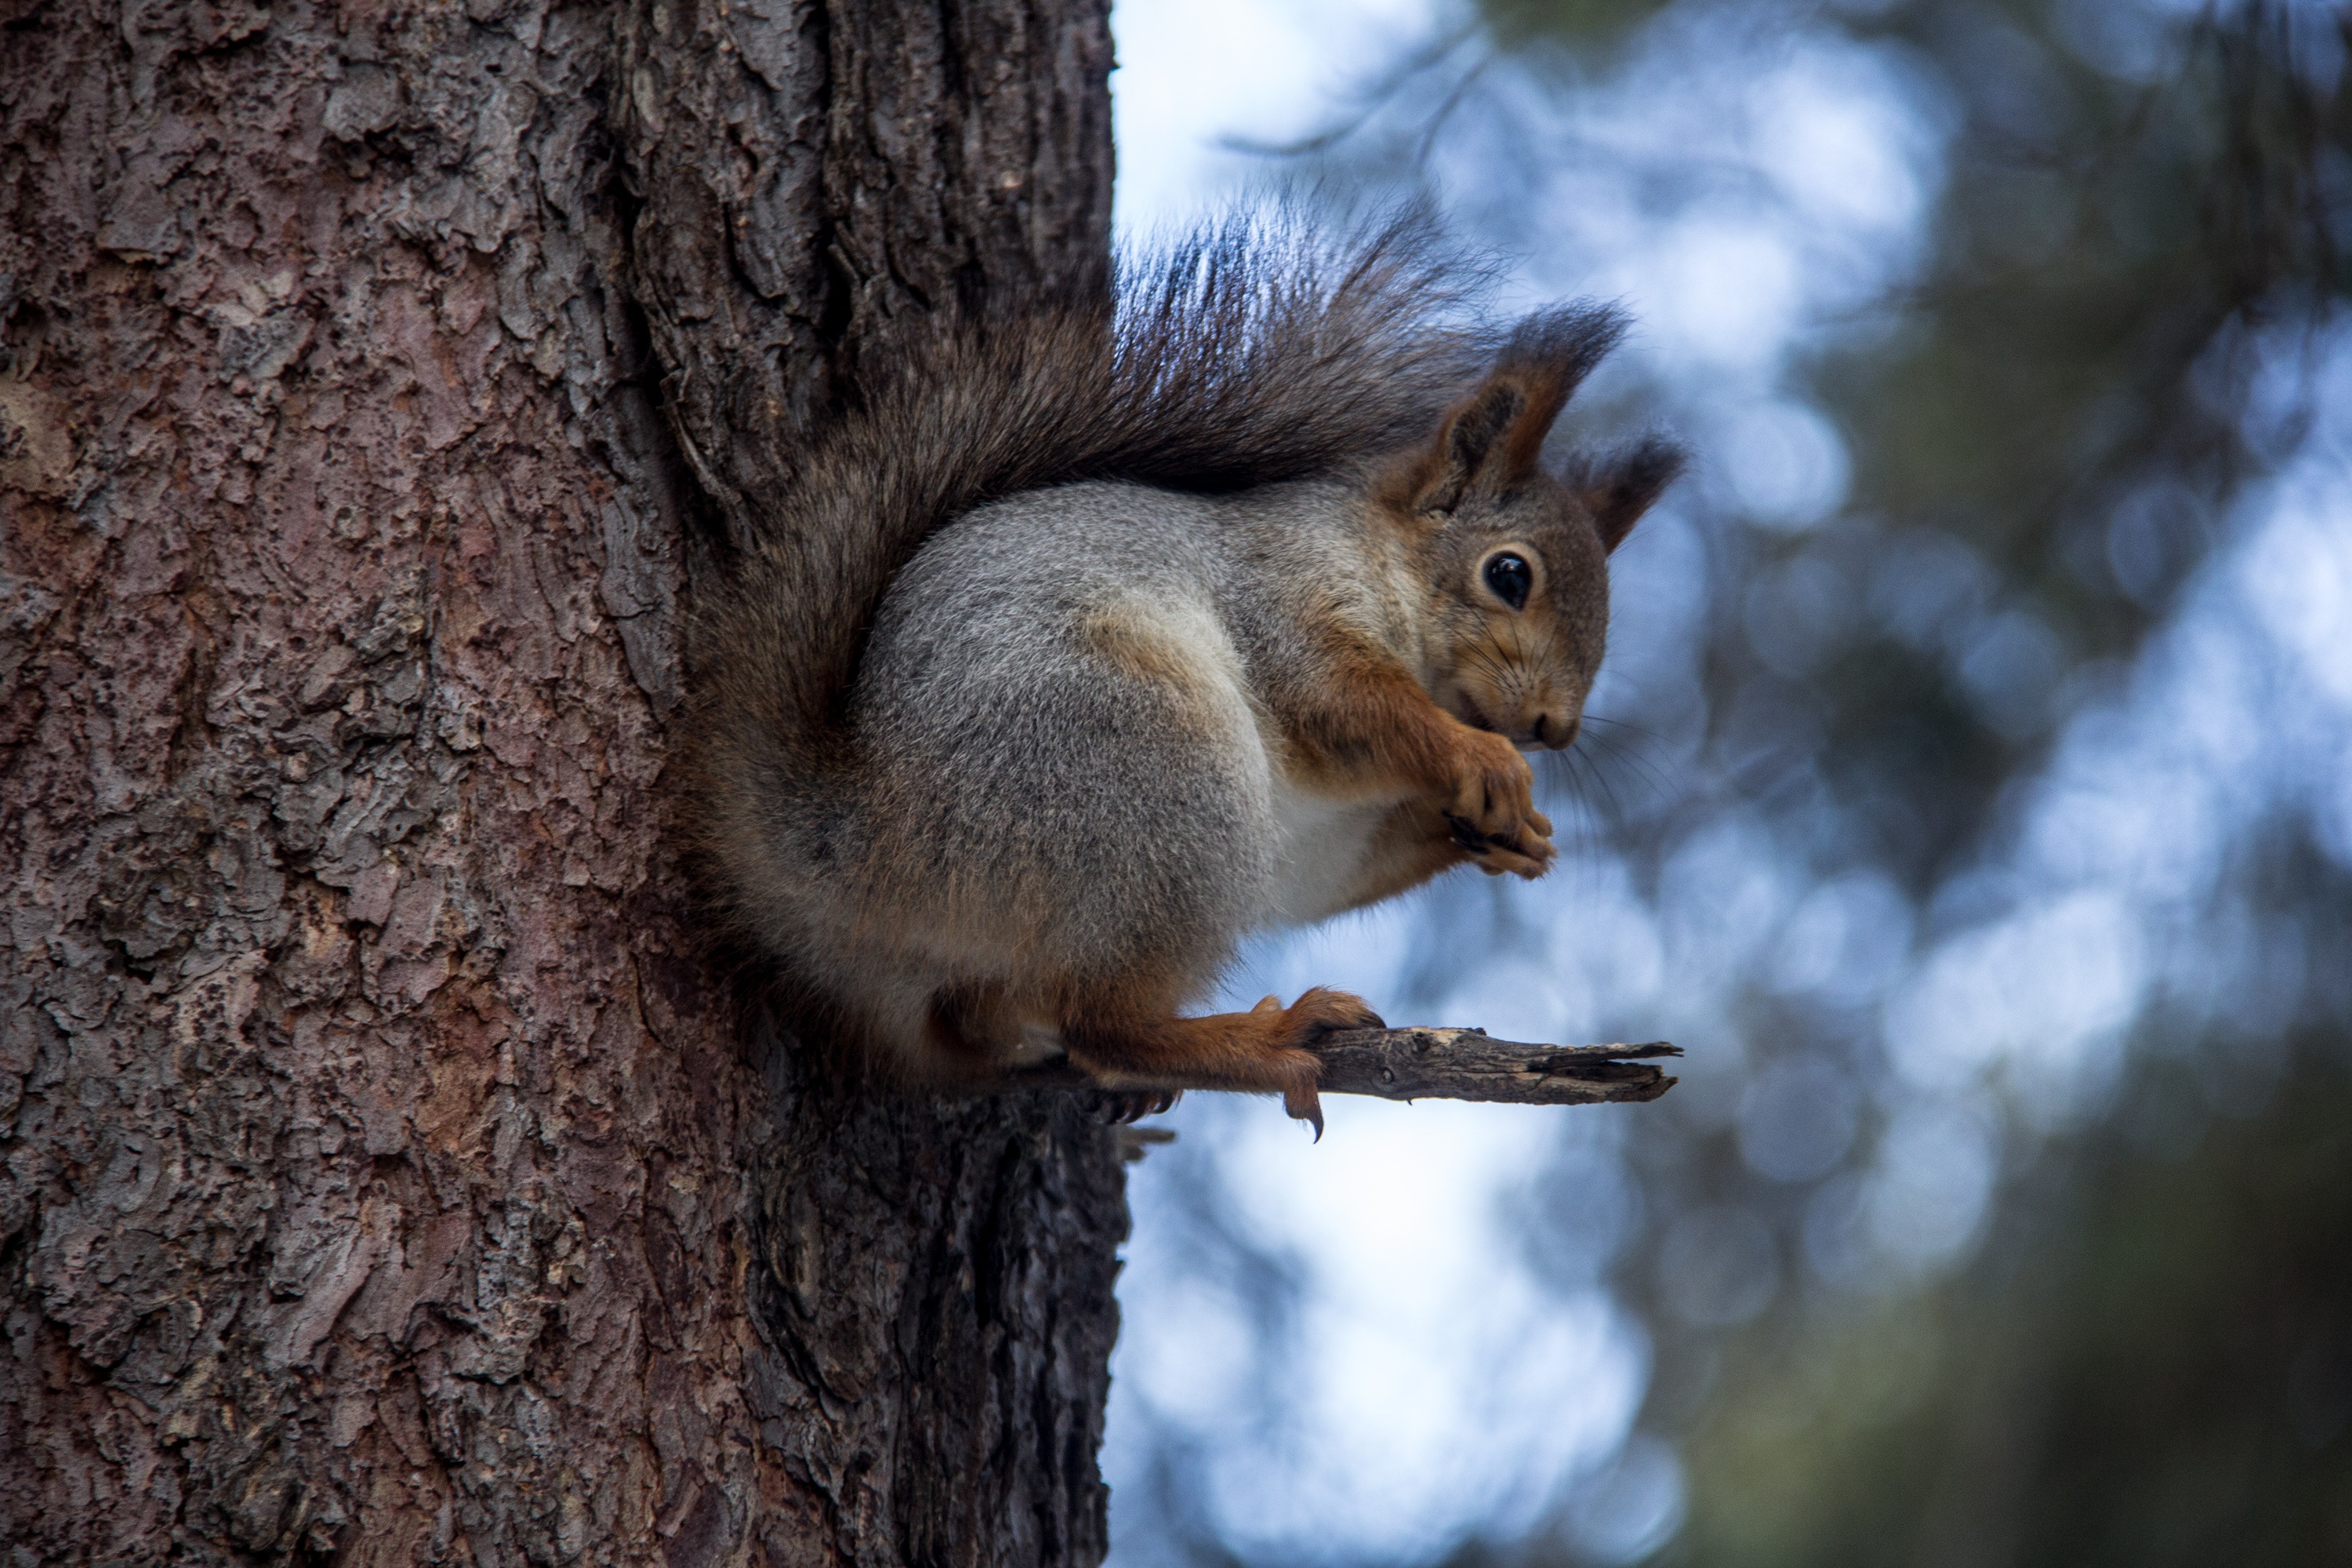
tree, nature, forest, branch, wildlife, mammal, squirrel, rodent, fauna, whiskers, animals, vertebrate, chipmunk, protein, fox squirrel